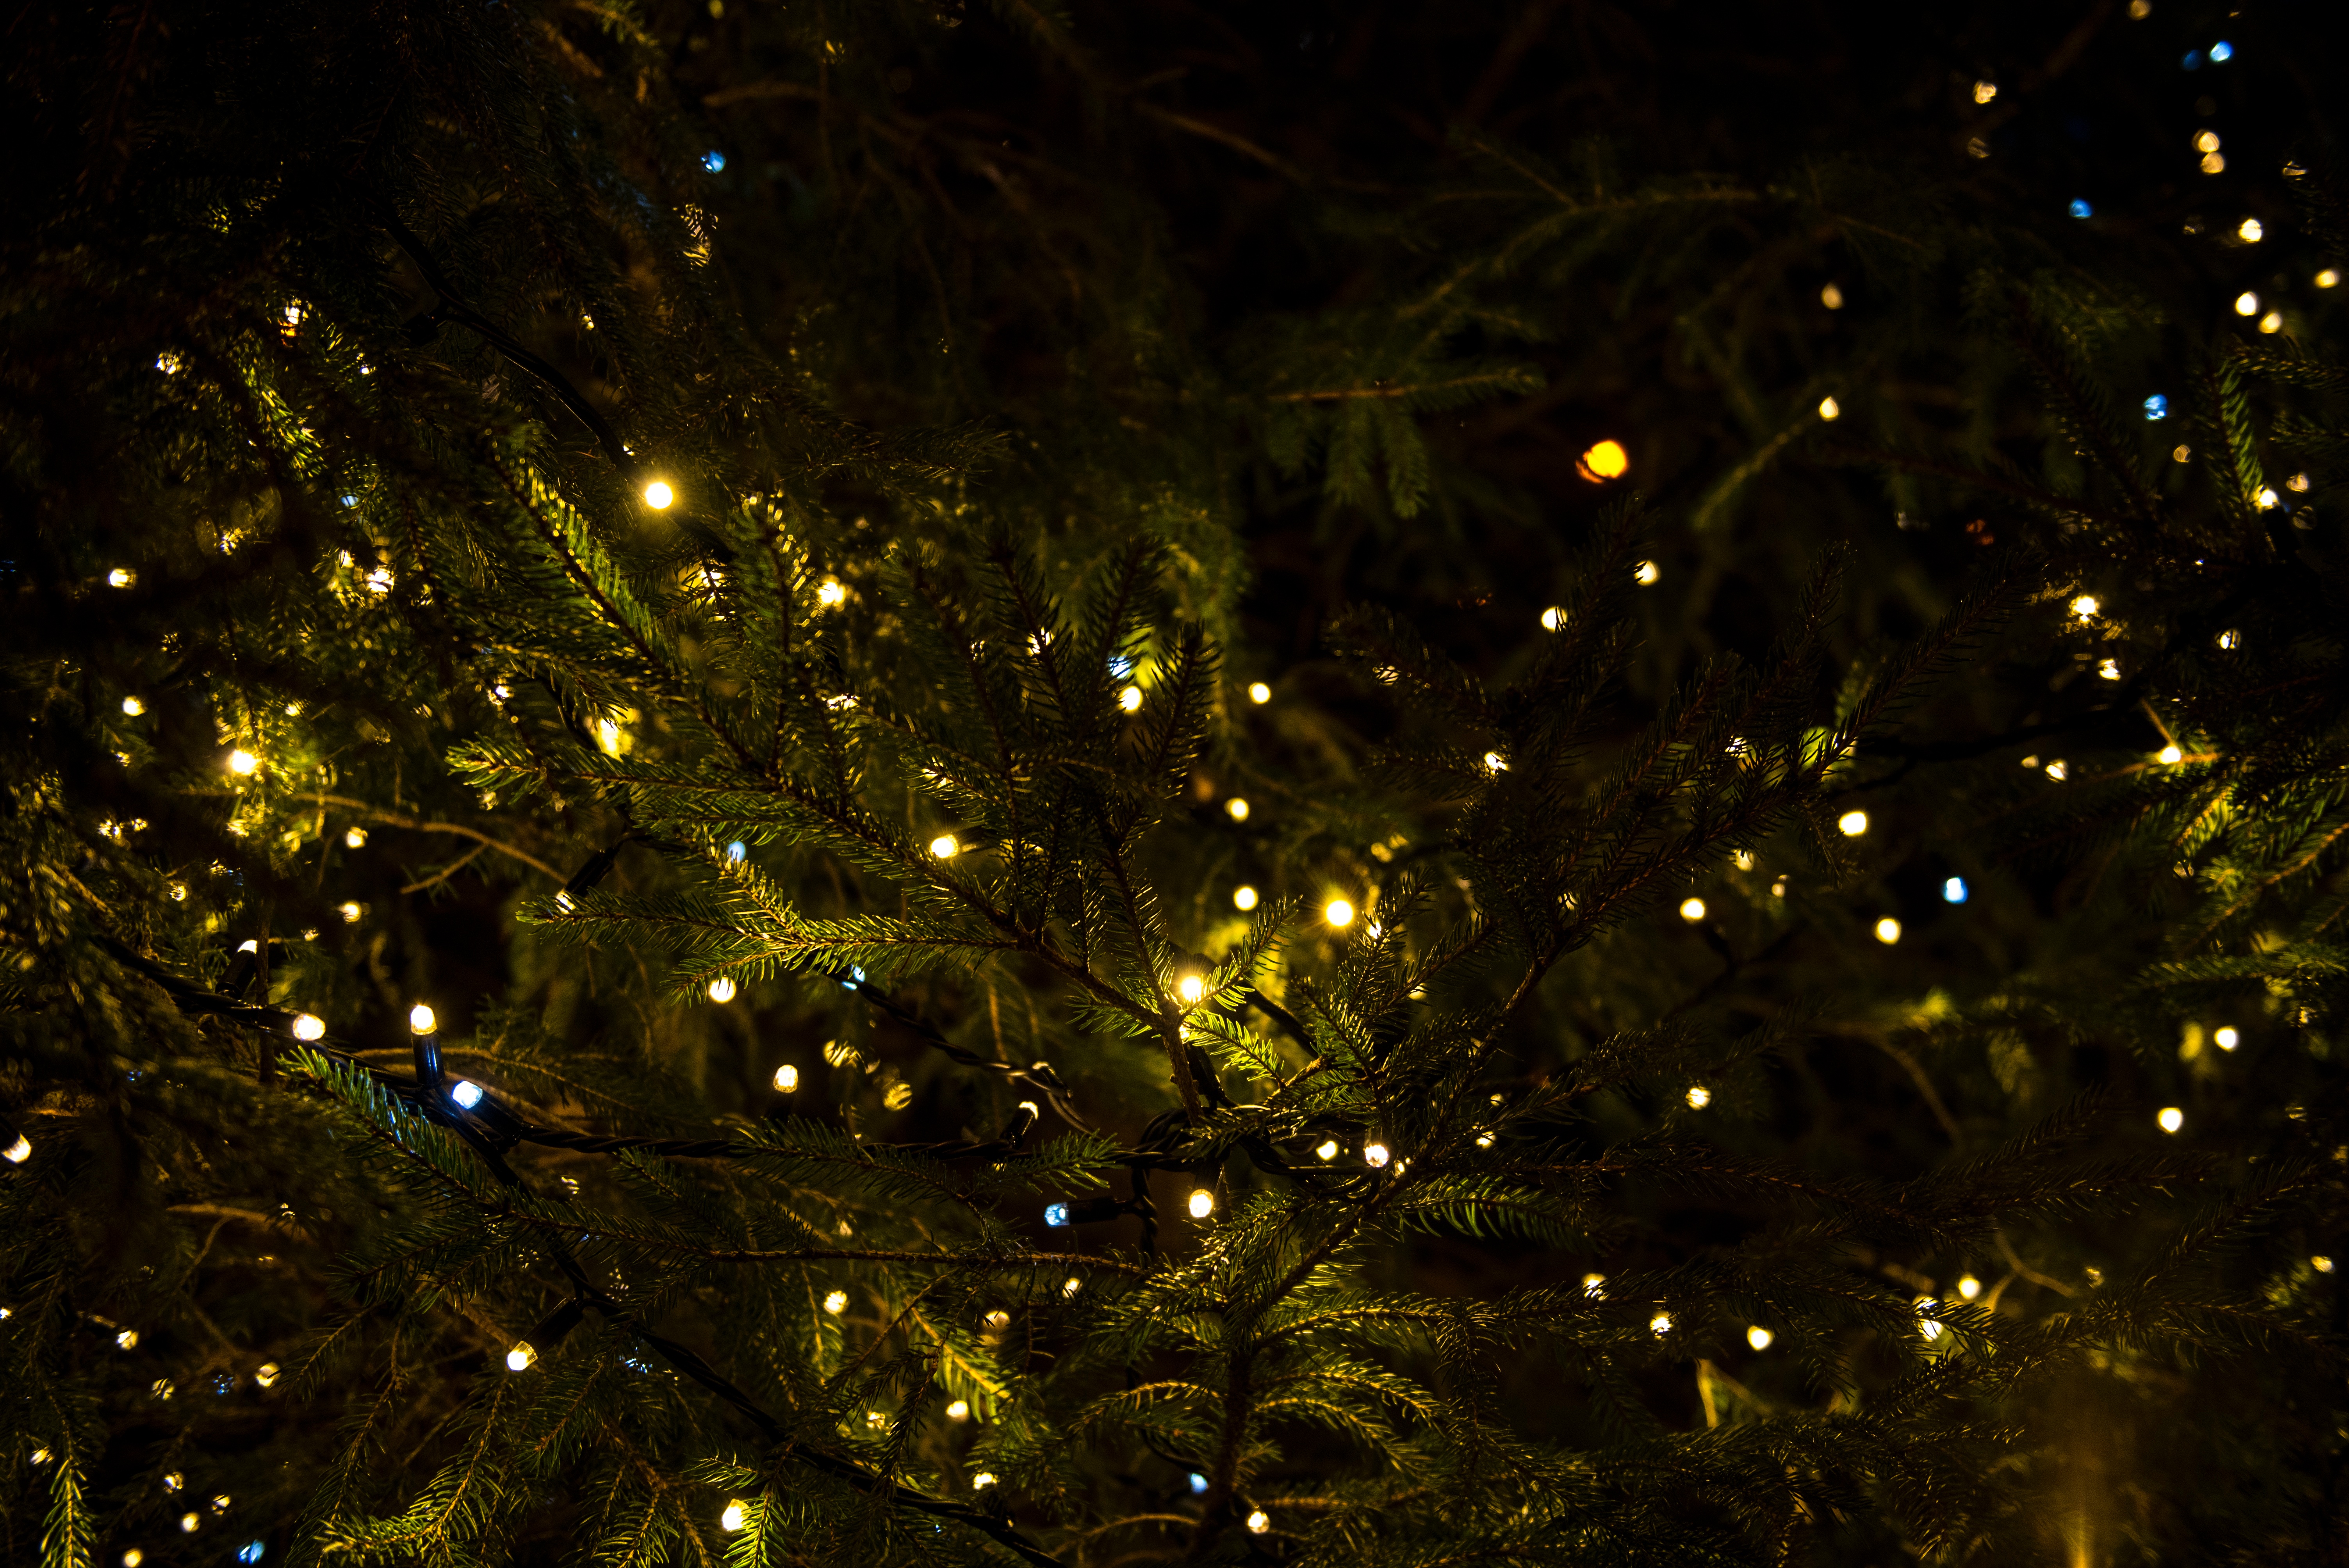
tree, branch, light, night, insect, darkness, christmas, christmas light, christmas tree, invertebrate, christmas decoration